Military of Goryeo

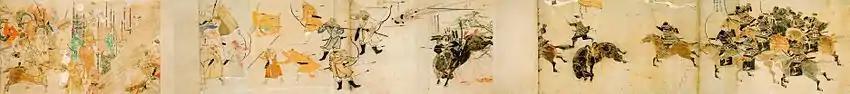
Takezaki Suenaga and escaping Mongolians and Goryeo soldiers

Gongmin regained Goryeo's Independence in the mid 14th century, and afterward Generals Ch'oe Yŏng and Yi Sŏng-gye rose to prominence with victories over invading Red Turban armies from the north and Wokou marauders from the south.